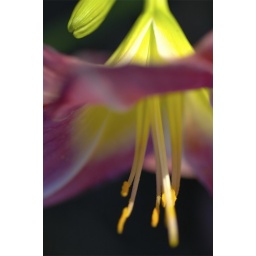
I turned this flower upside down because it resembled a woman in a colorful dress prancing on her petite toes